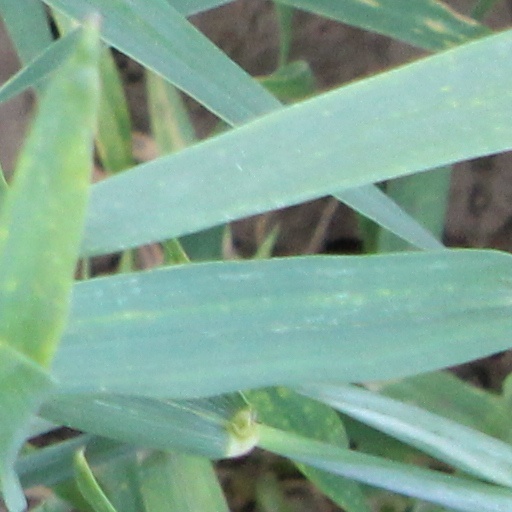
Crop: wheat